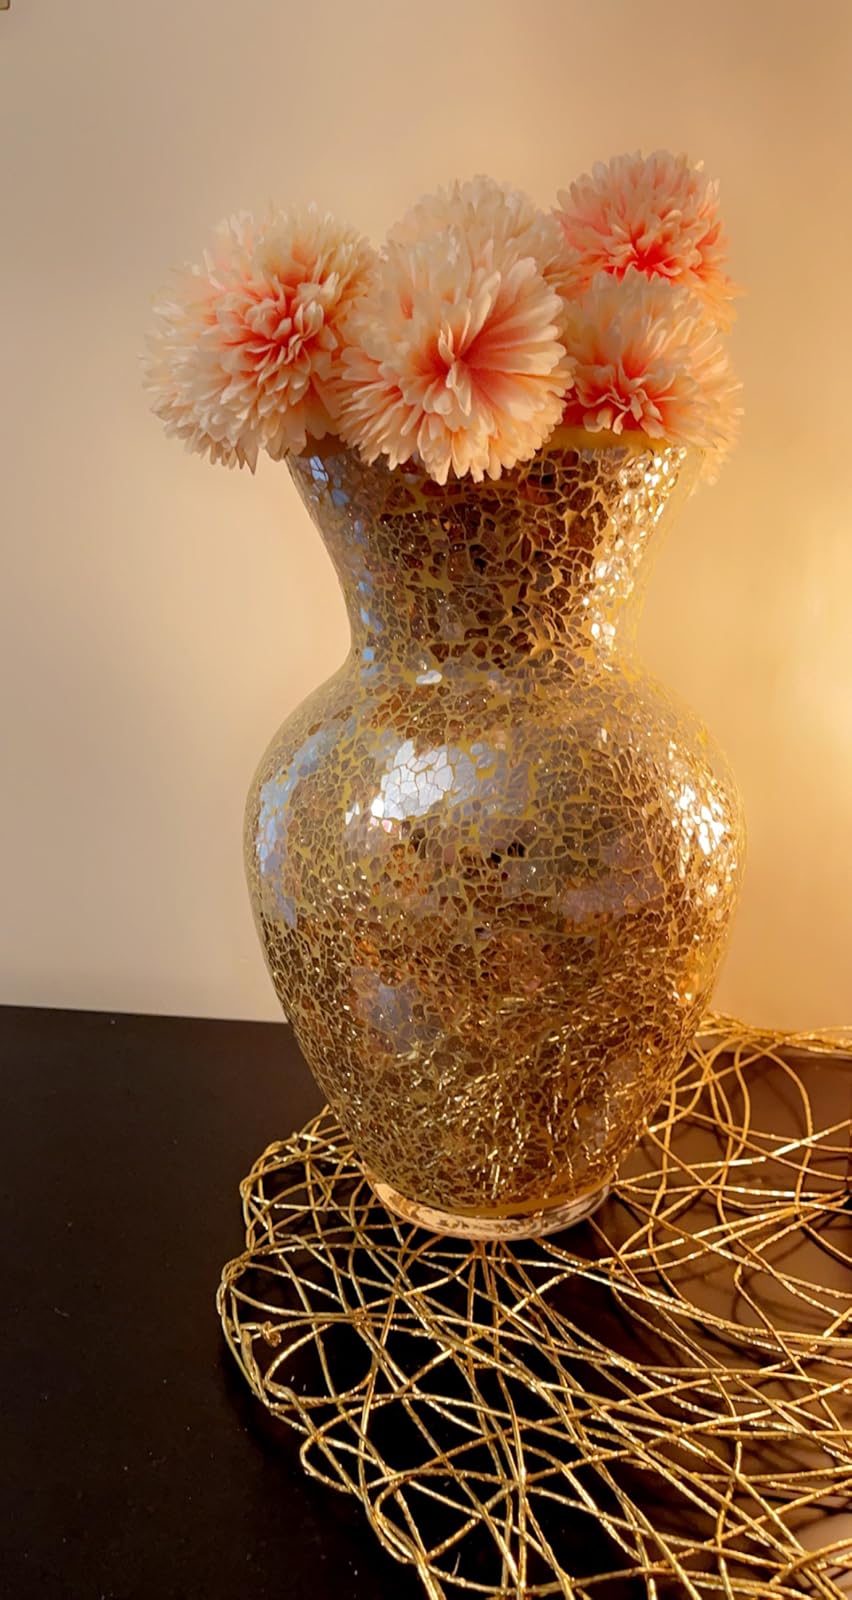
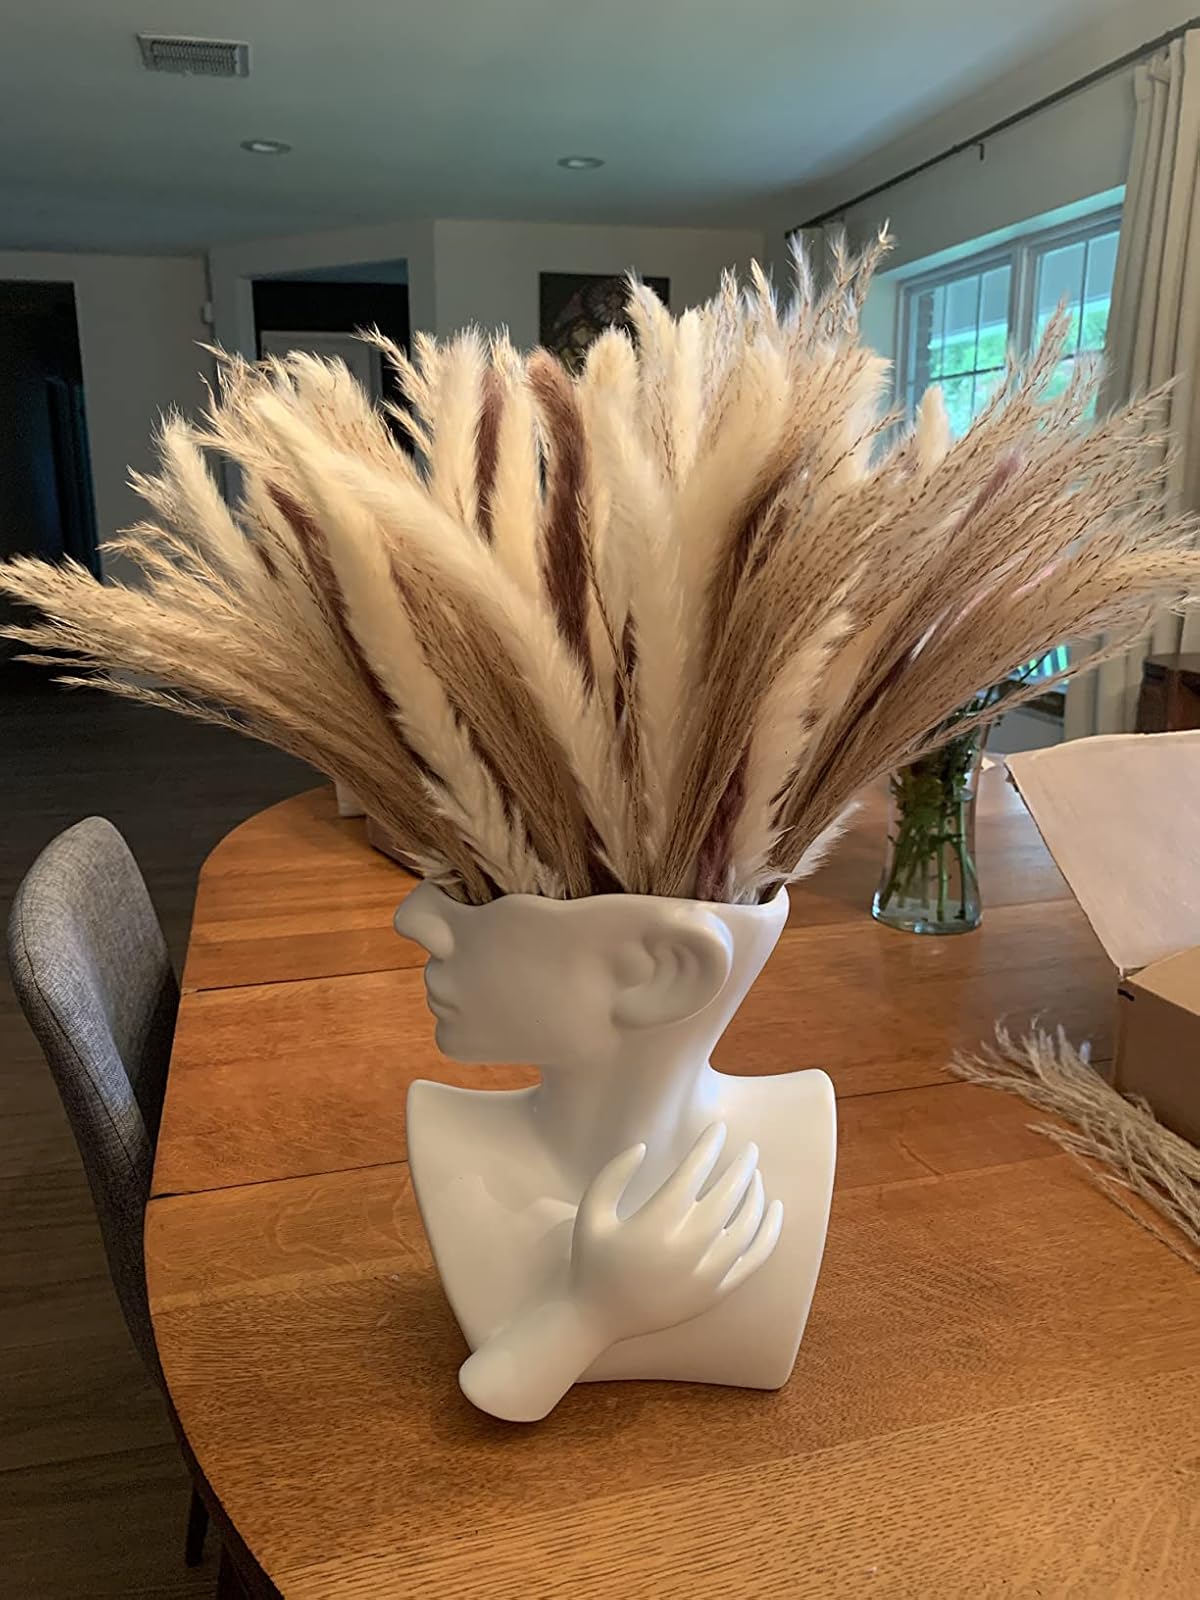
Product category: vase
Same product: no